Alf Jacques

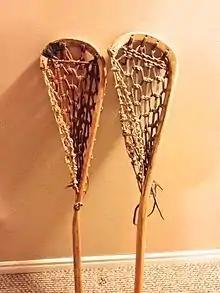
Traditionally strung wooden lacrosse sticks, similar to those produced by Alf Jacques

The father-son duo initially struggled, ruining their first eight pieces of wood. However, they mastered the craft and created a business selling traditional hickory wood sticks. By 1973, they were producing approximately 12,000 hand-made sticks annually. Due to the introduction of mass-produced plastic sticks, their production decreased to 1,200 per year in 1974. After his father died in 1985, Jacques continued to make wooden sticks, with the aid of apprentices. Throughout the 1960s and 1970s, Jacques played for various teams at the junior and senior lacrosse levels.